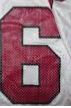
Number: 6